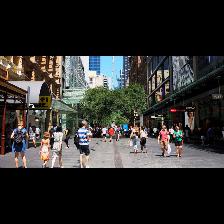
Label: Human